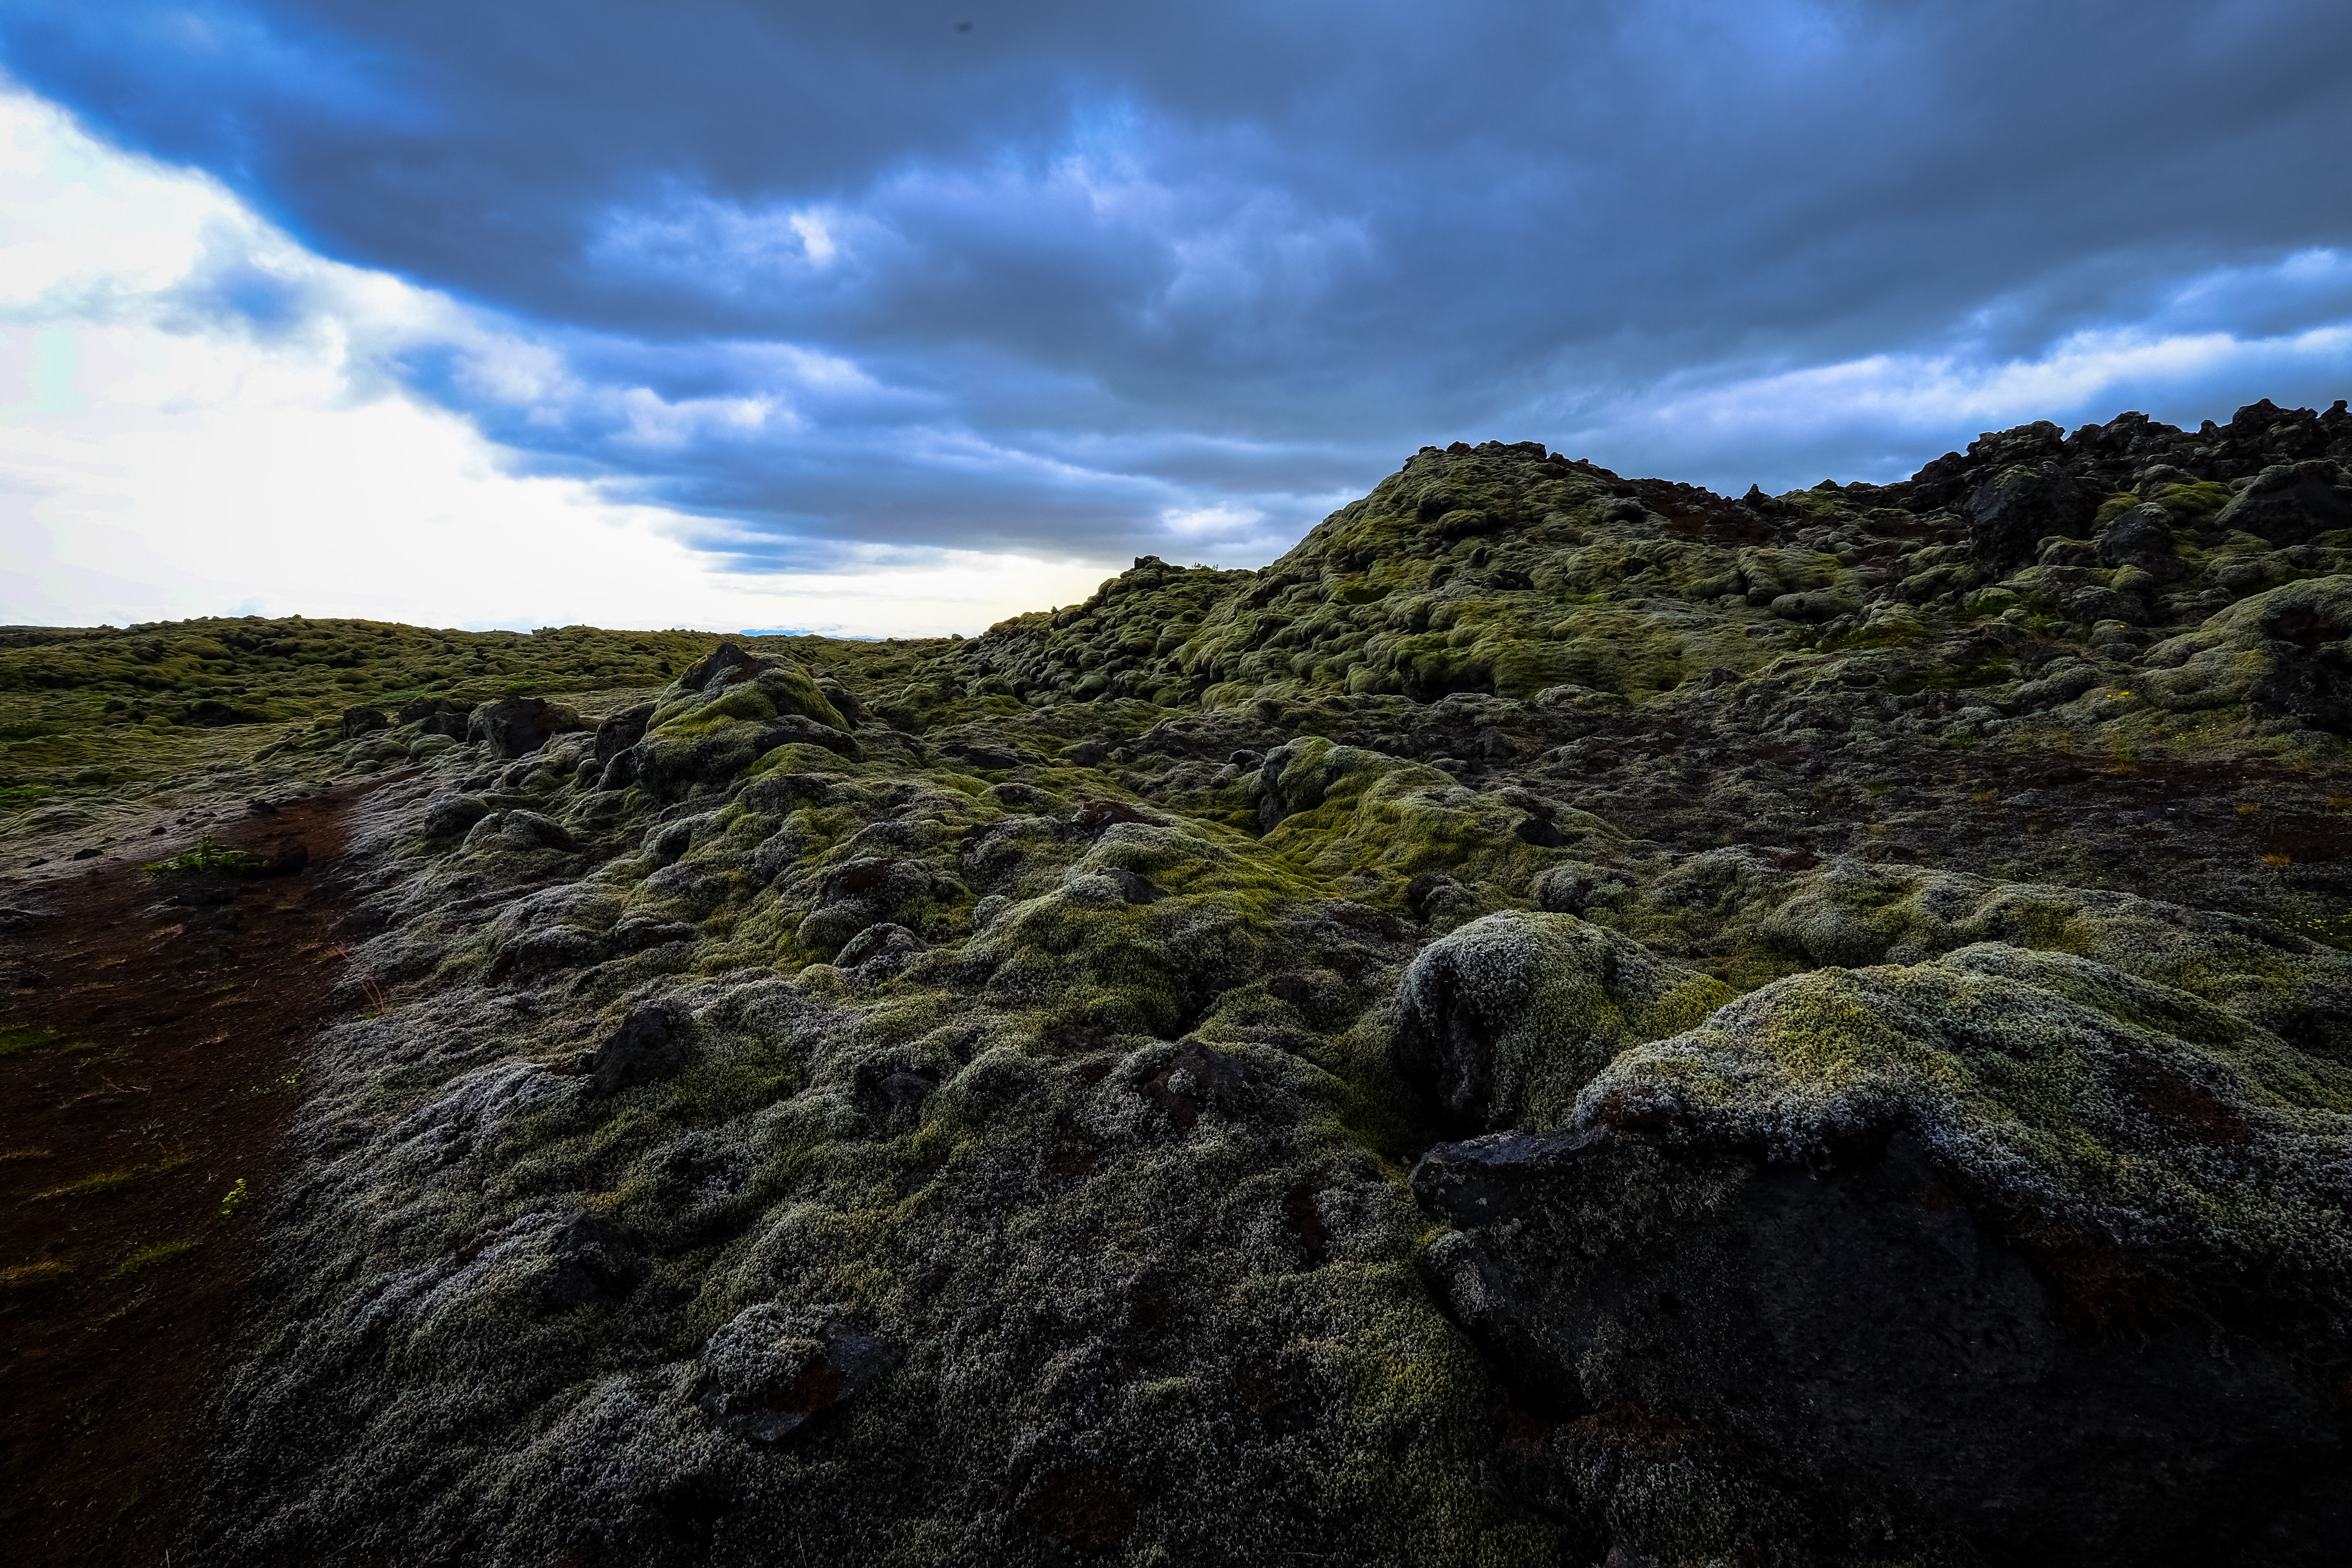
sky, nature, highland, cloud, hill, wilderness, grass, rock, fell, mountain, landscape, tree, grassland, terrain, geology, atmosphere, sea, outcrop, rural area, cliff, formation, coast, horizon, ridge, badlands, meteorological phenomenon, national park, Raised beach, river, bedrock